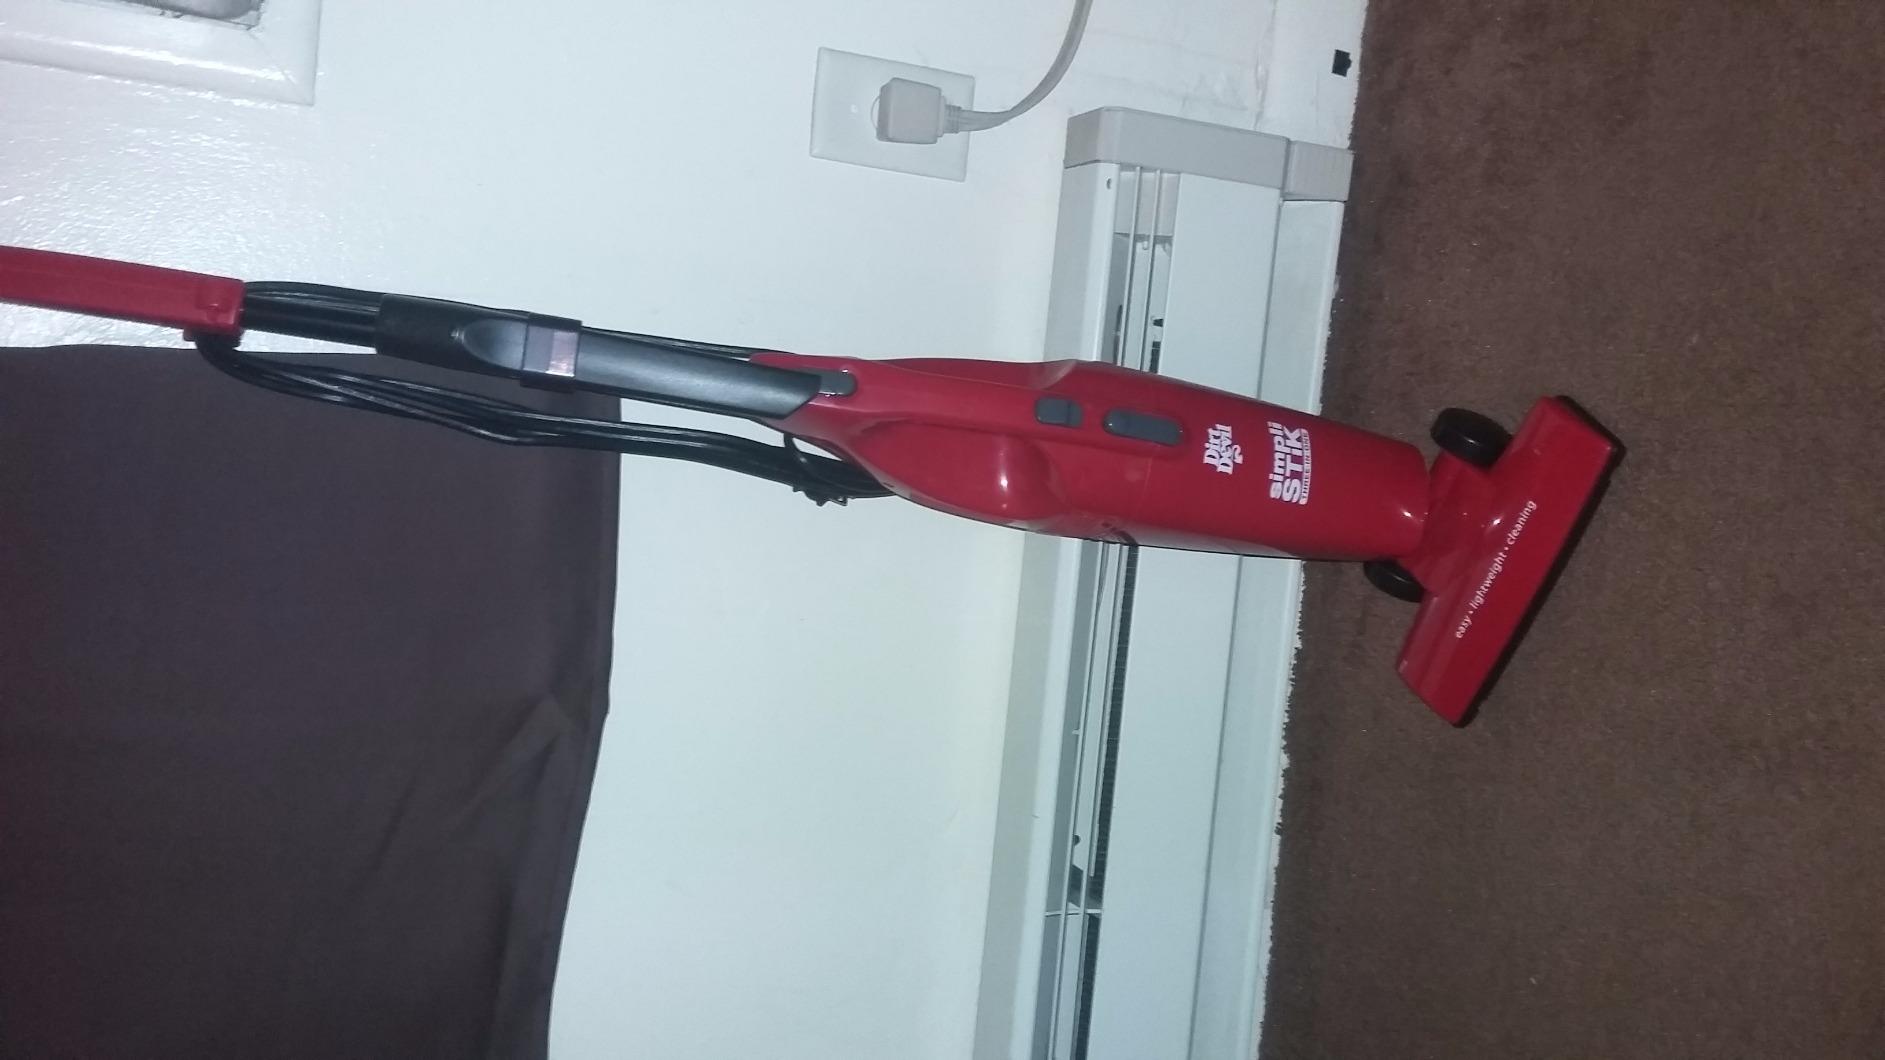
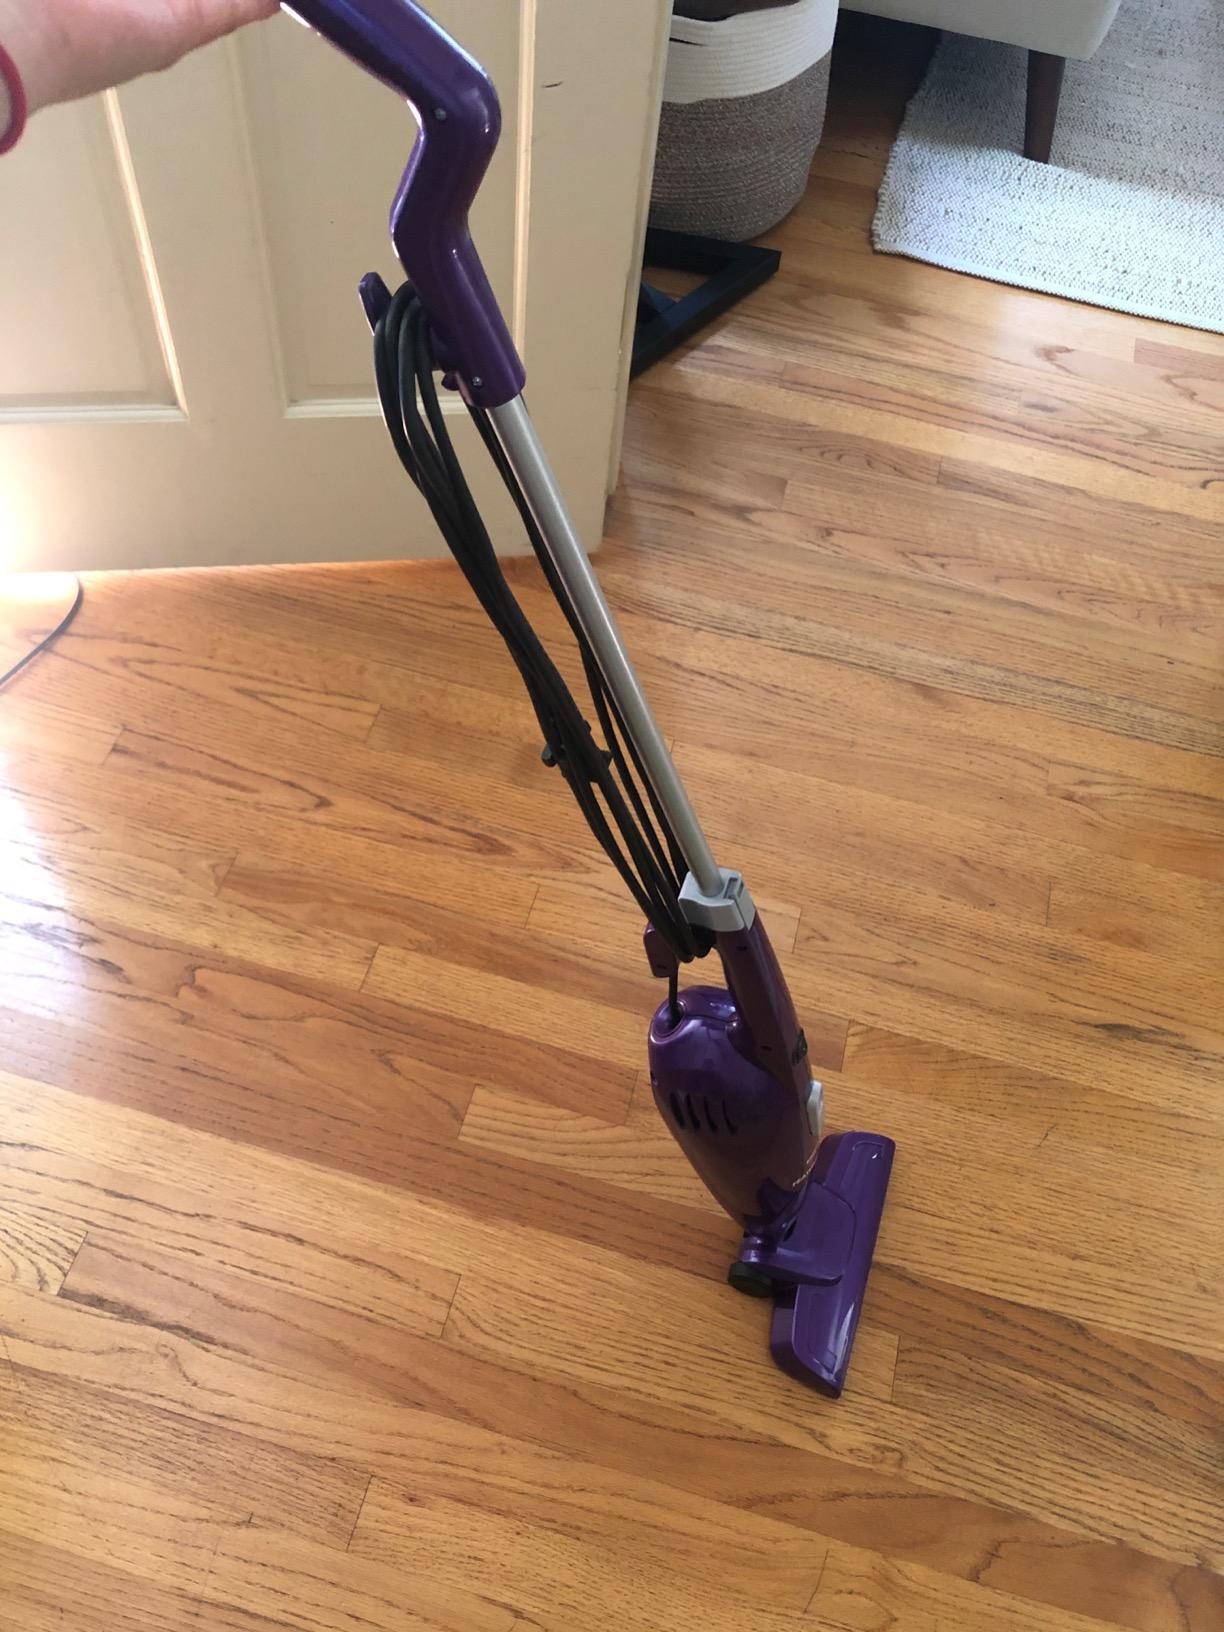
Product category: items_vacuum
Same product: no